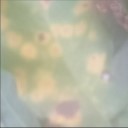
Label: Leaf_rust